Félicien Chapuis

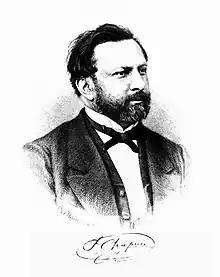

Félicien Chapuis (29 April 1824 – 30 September 1879) was a Belgian doctor and entomologist. He specialised in Coleoptera and finished the text of "Genera des coléoptères" by Théodore Lacordaire (1801—1870) when Lacordaire died.